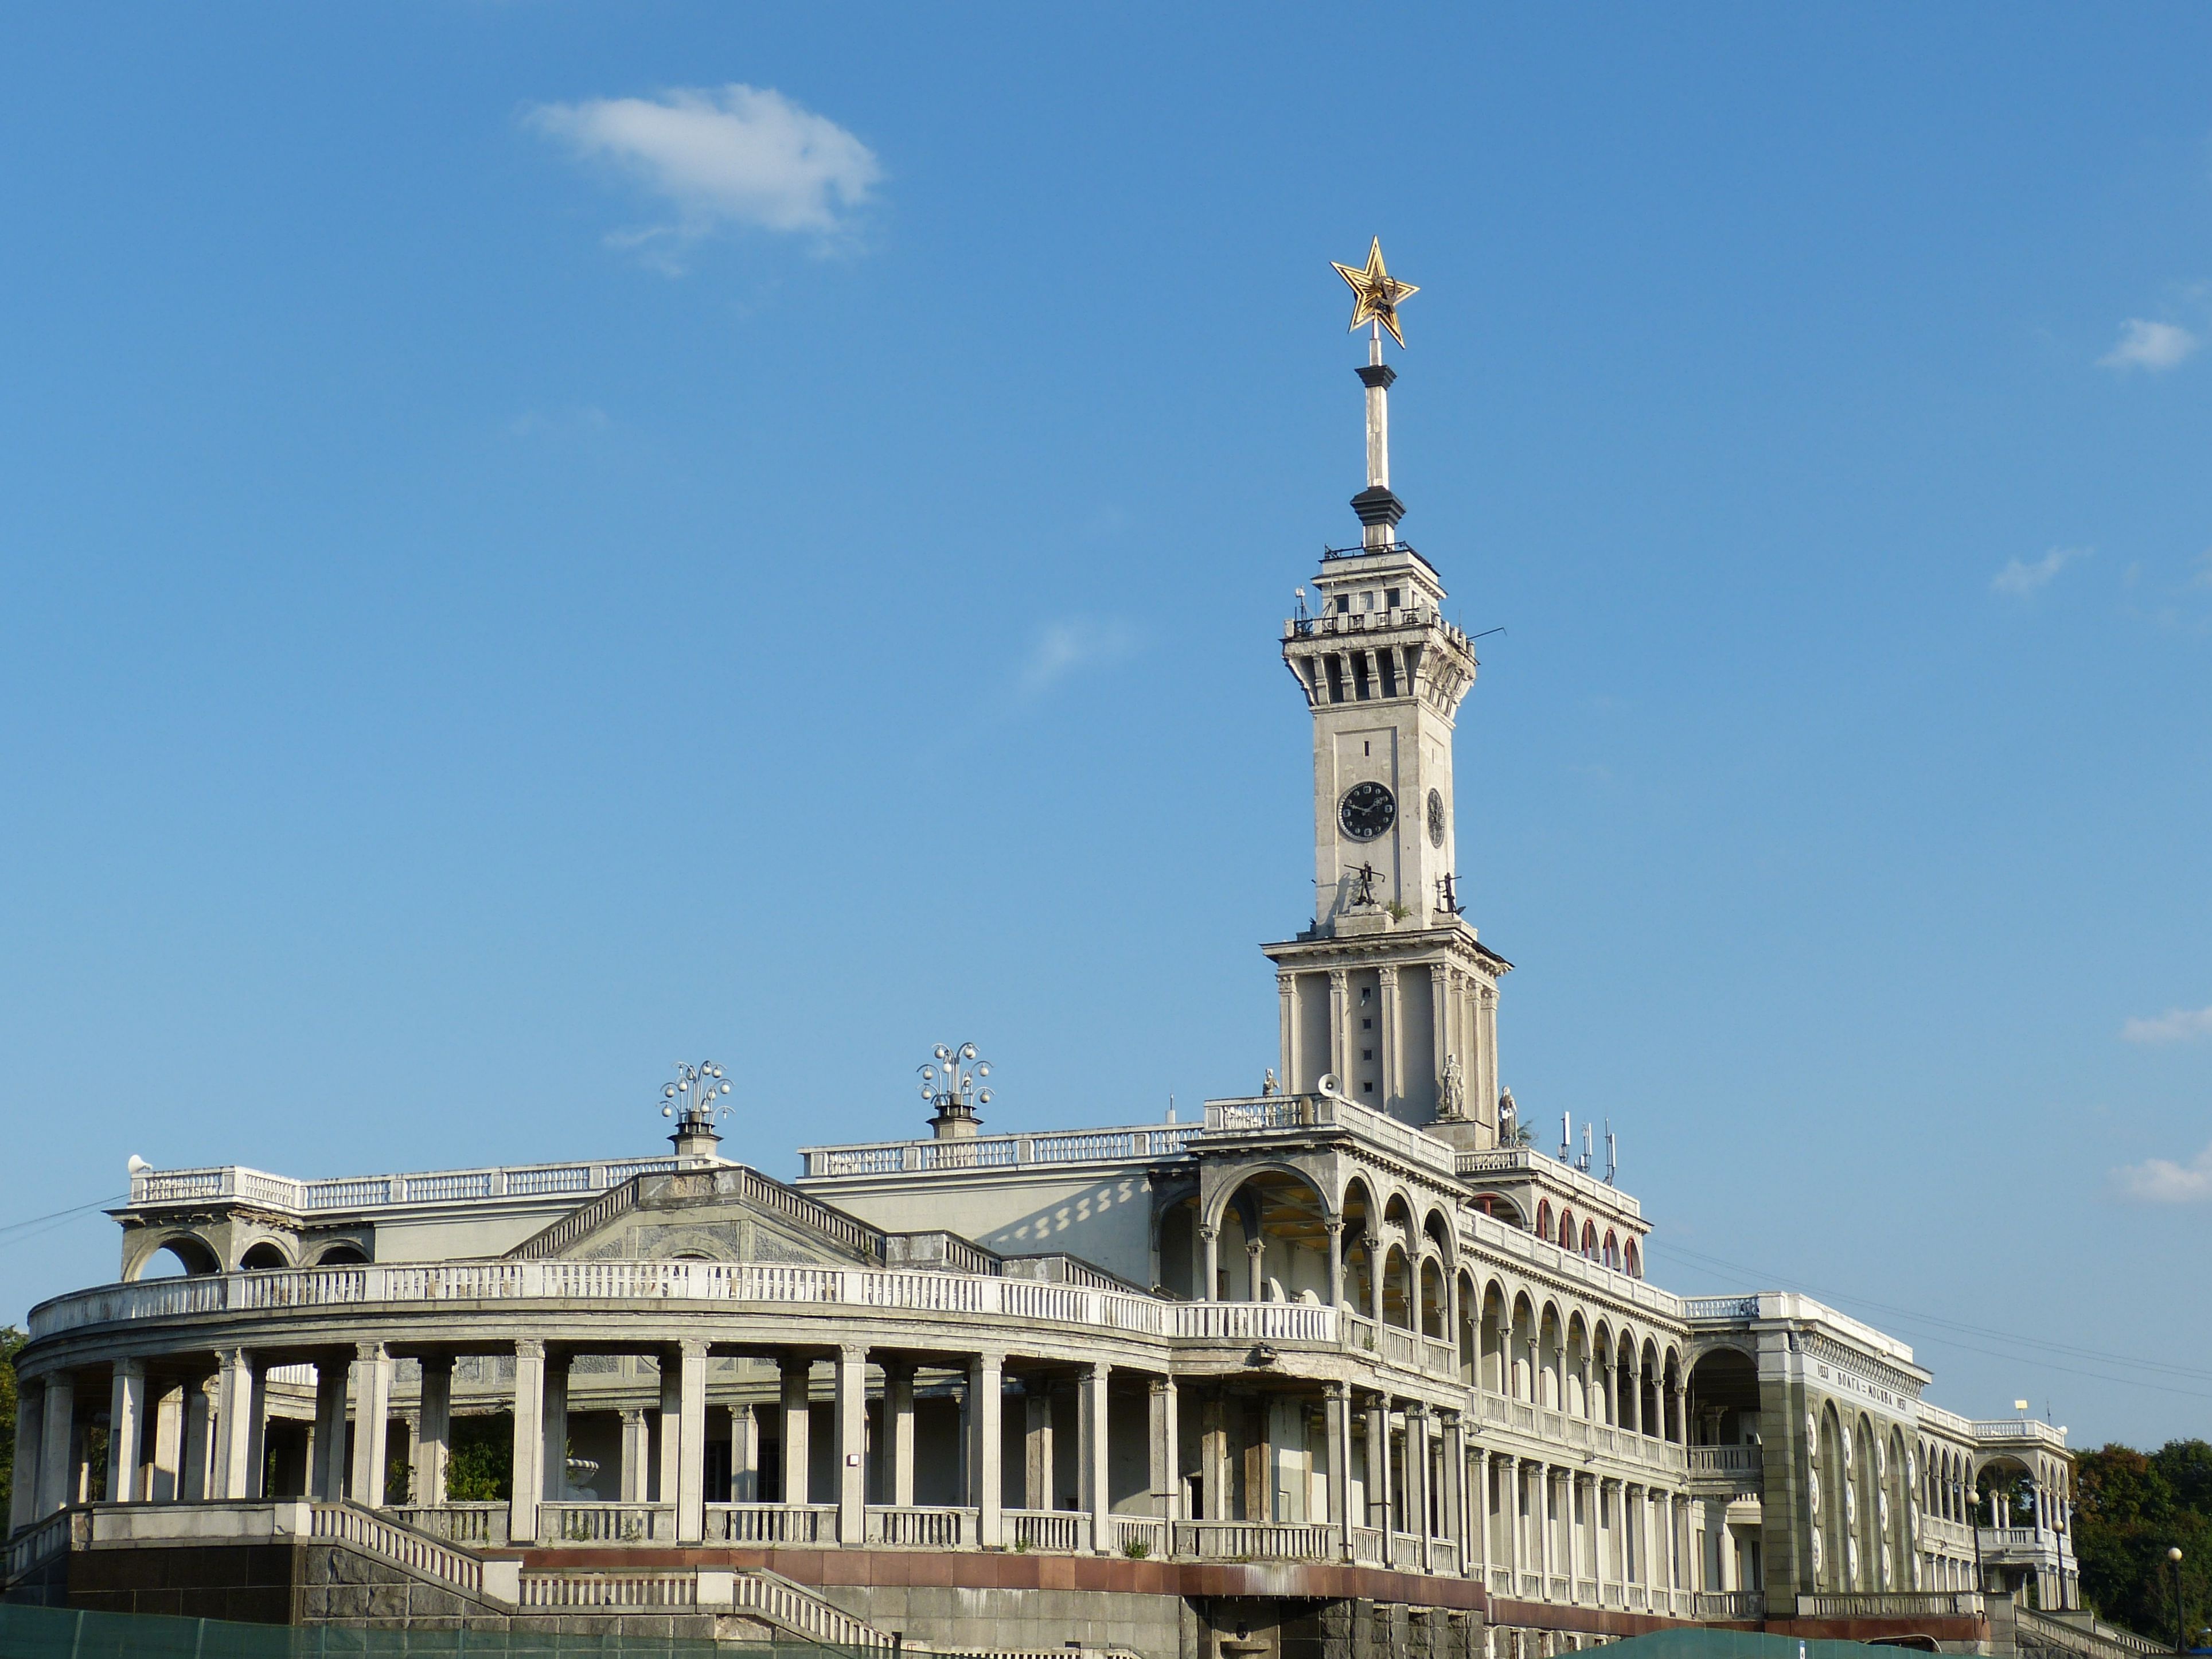
architecture, star, building, palace, monument, tower, plaza, landmark, facade, tourism, place of worship, capital, town square, moscow, russia, soviet, tours